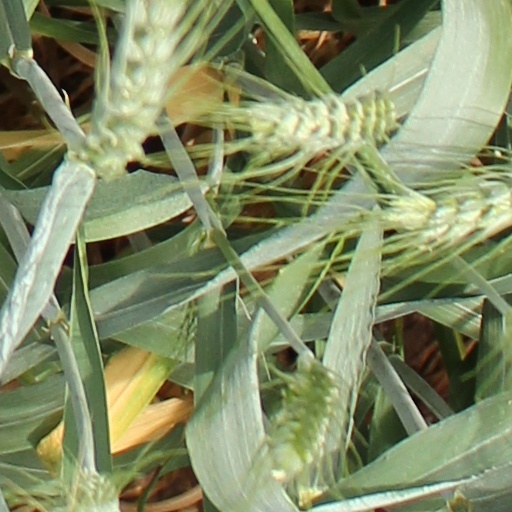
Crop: wheat